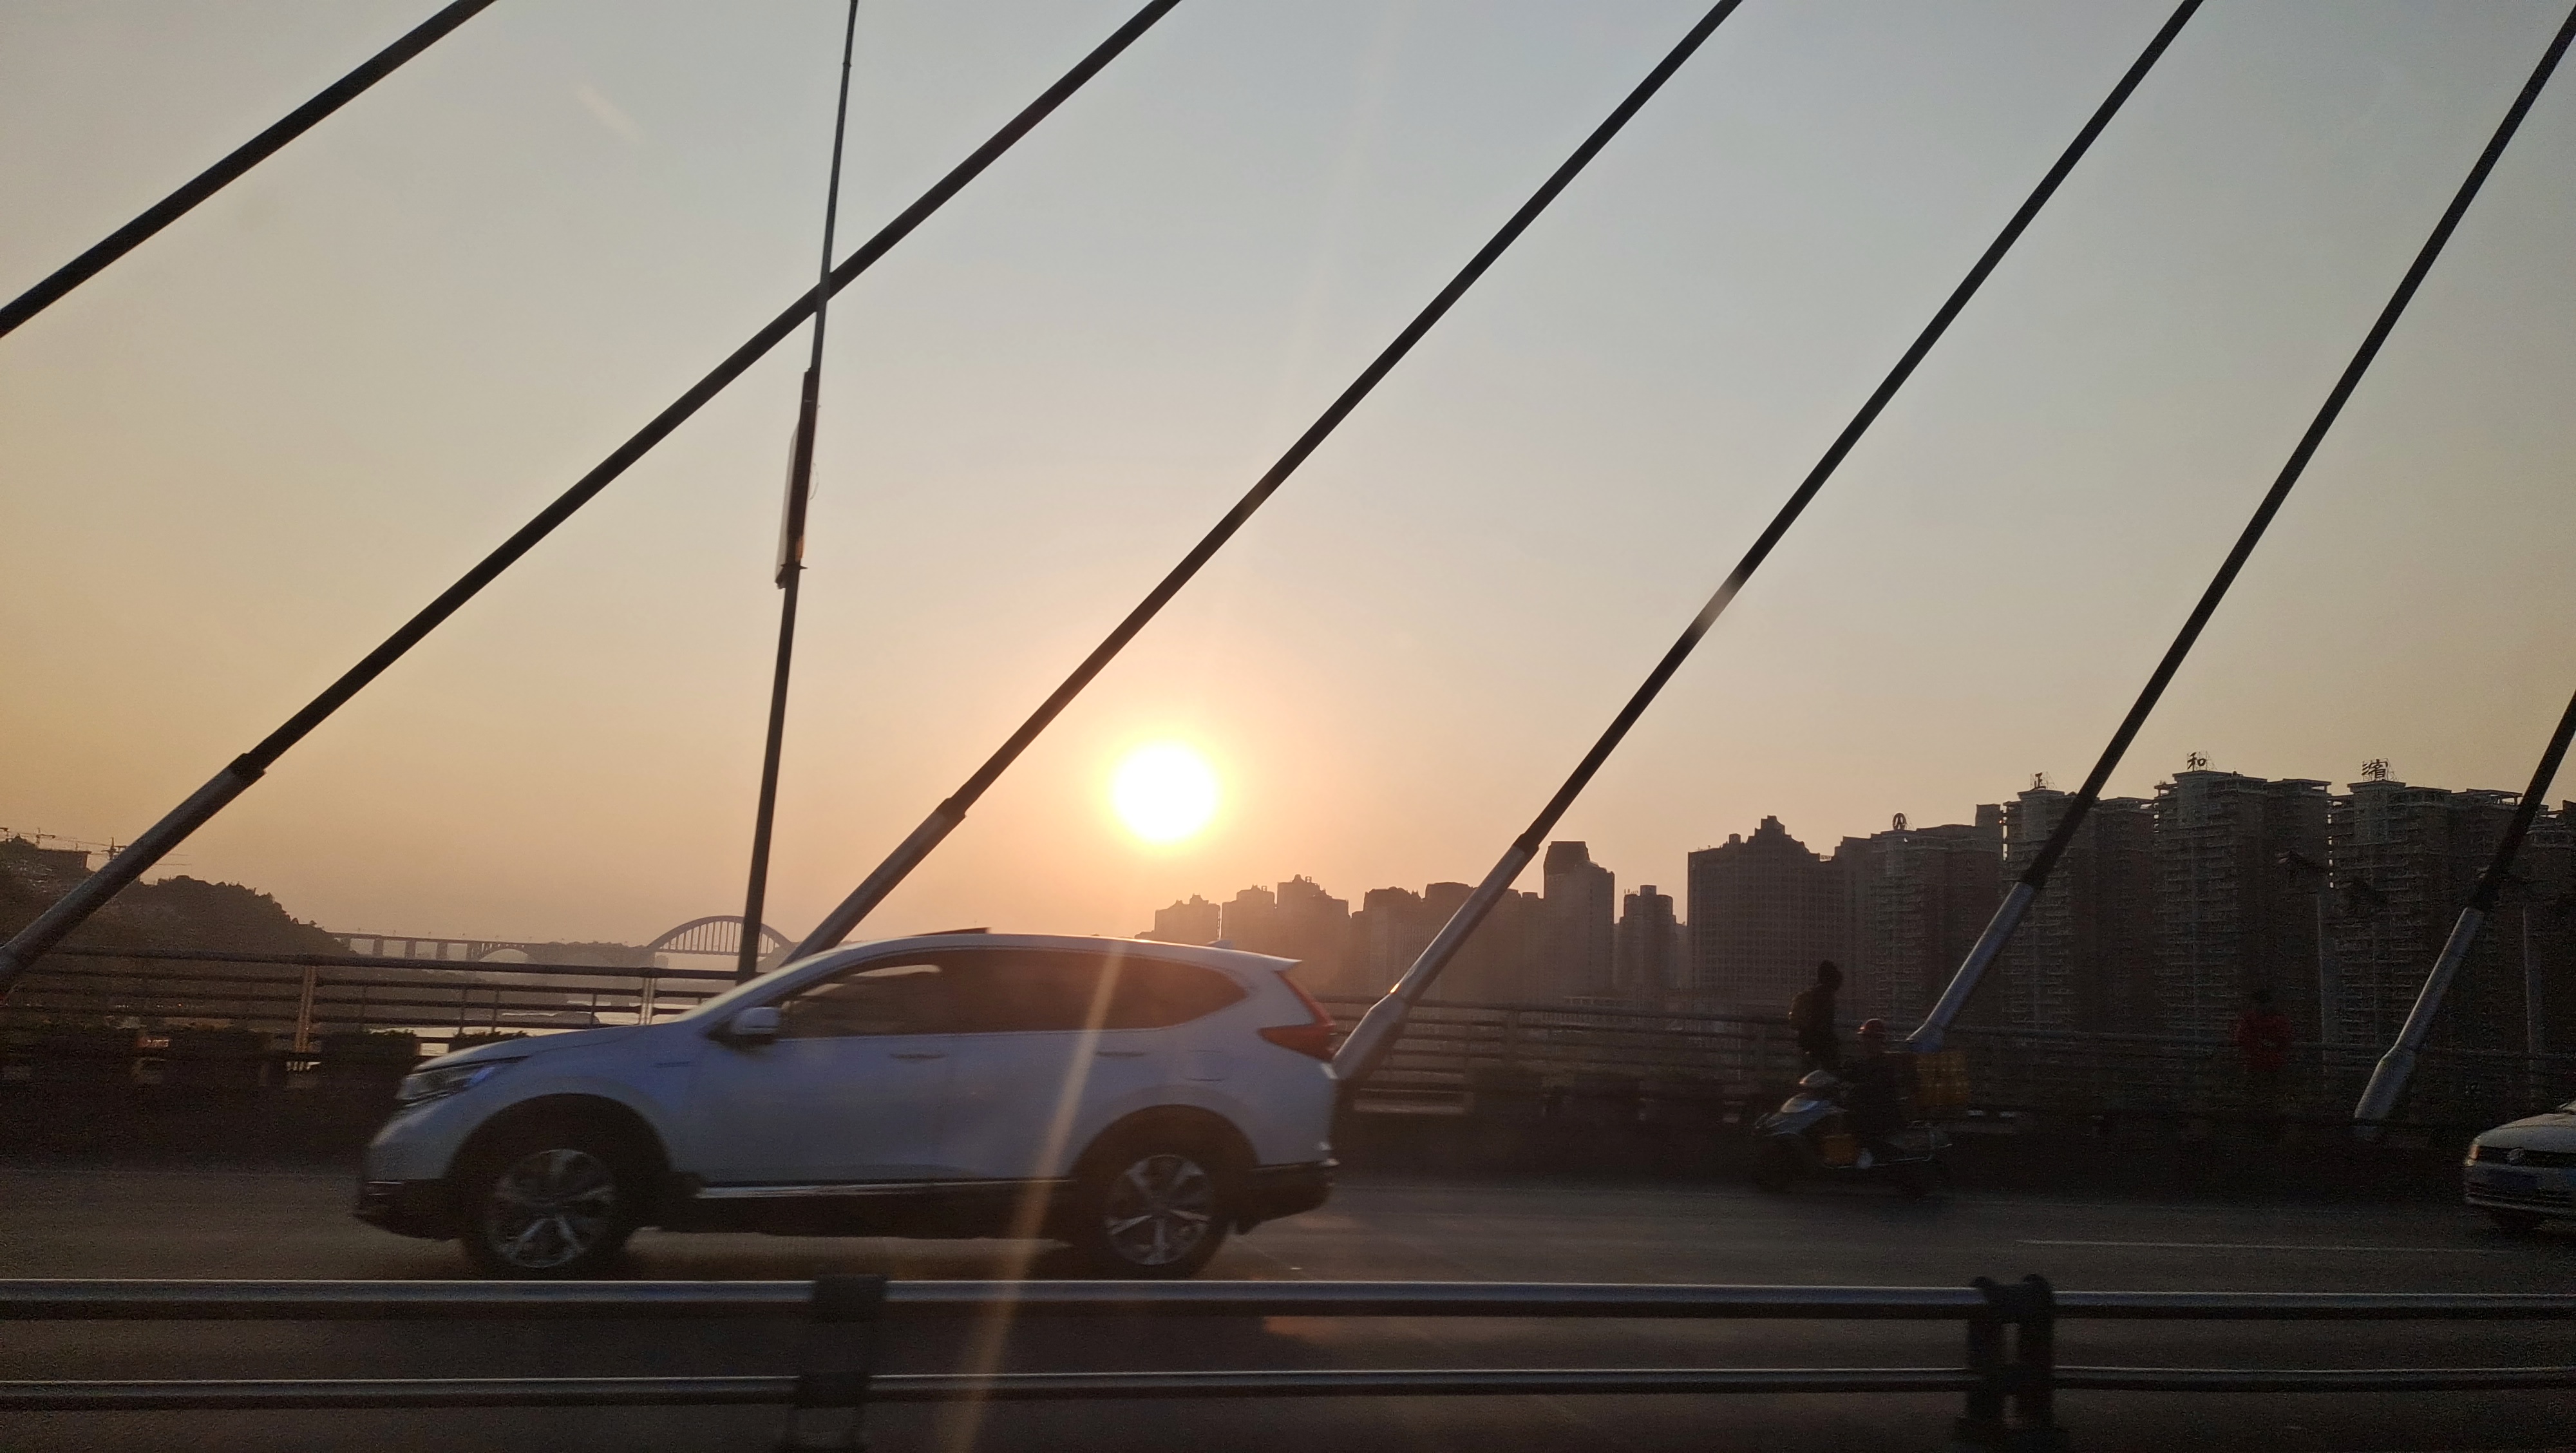
car, bridge, wheel, tire, sky, vehicle, water, automotive lighting, afterglow, vehicle door, automotive exterior, fender, rim, dusk, shade, Tints and shades, sunrise, automotive design, landscape, horizon, sunset, automotive tire, rolling, road, evening, windshield, lens flare, rear view mirror, reflection, automotive wheel system, aircraft, family car, sun, public utility, full size car, motor vehicle, heat, glass, mid size car, compact car, headlamp, auto part, ocean, electricity, luxury vehicle, aviation, shadow, air travel, sea, city car, transport, backlighting